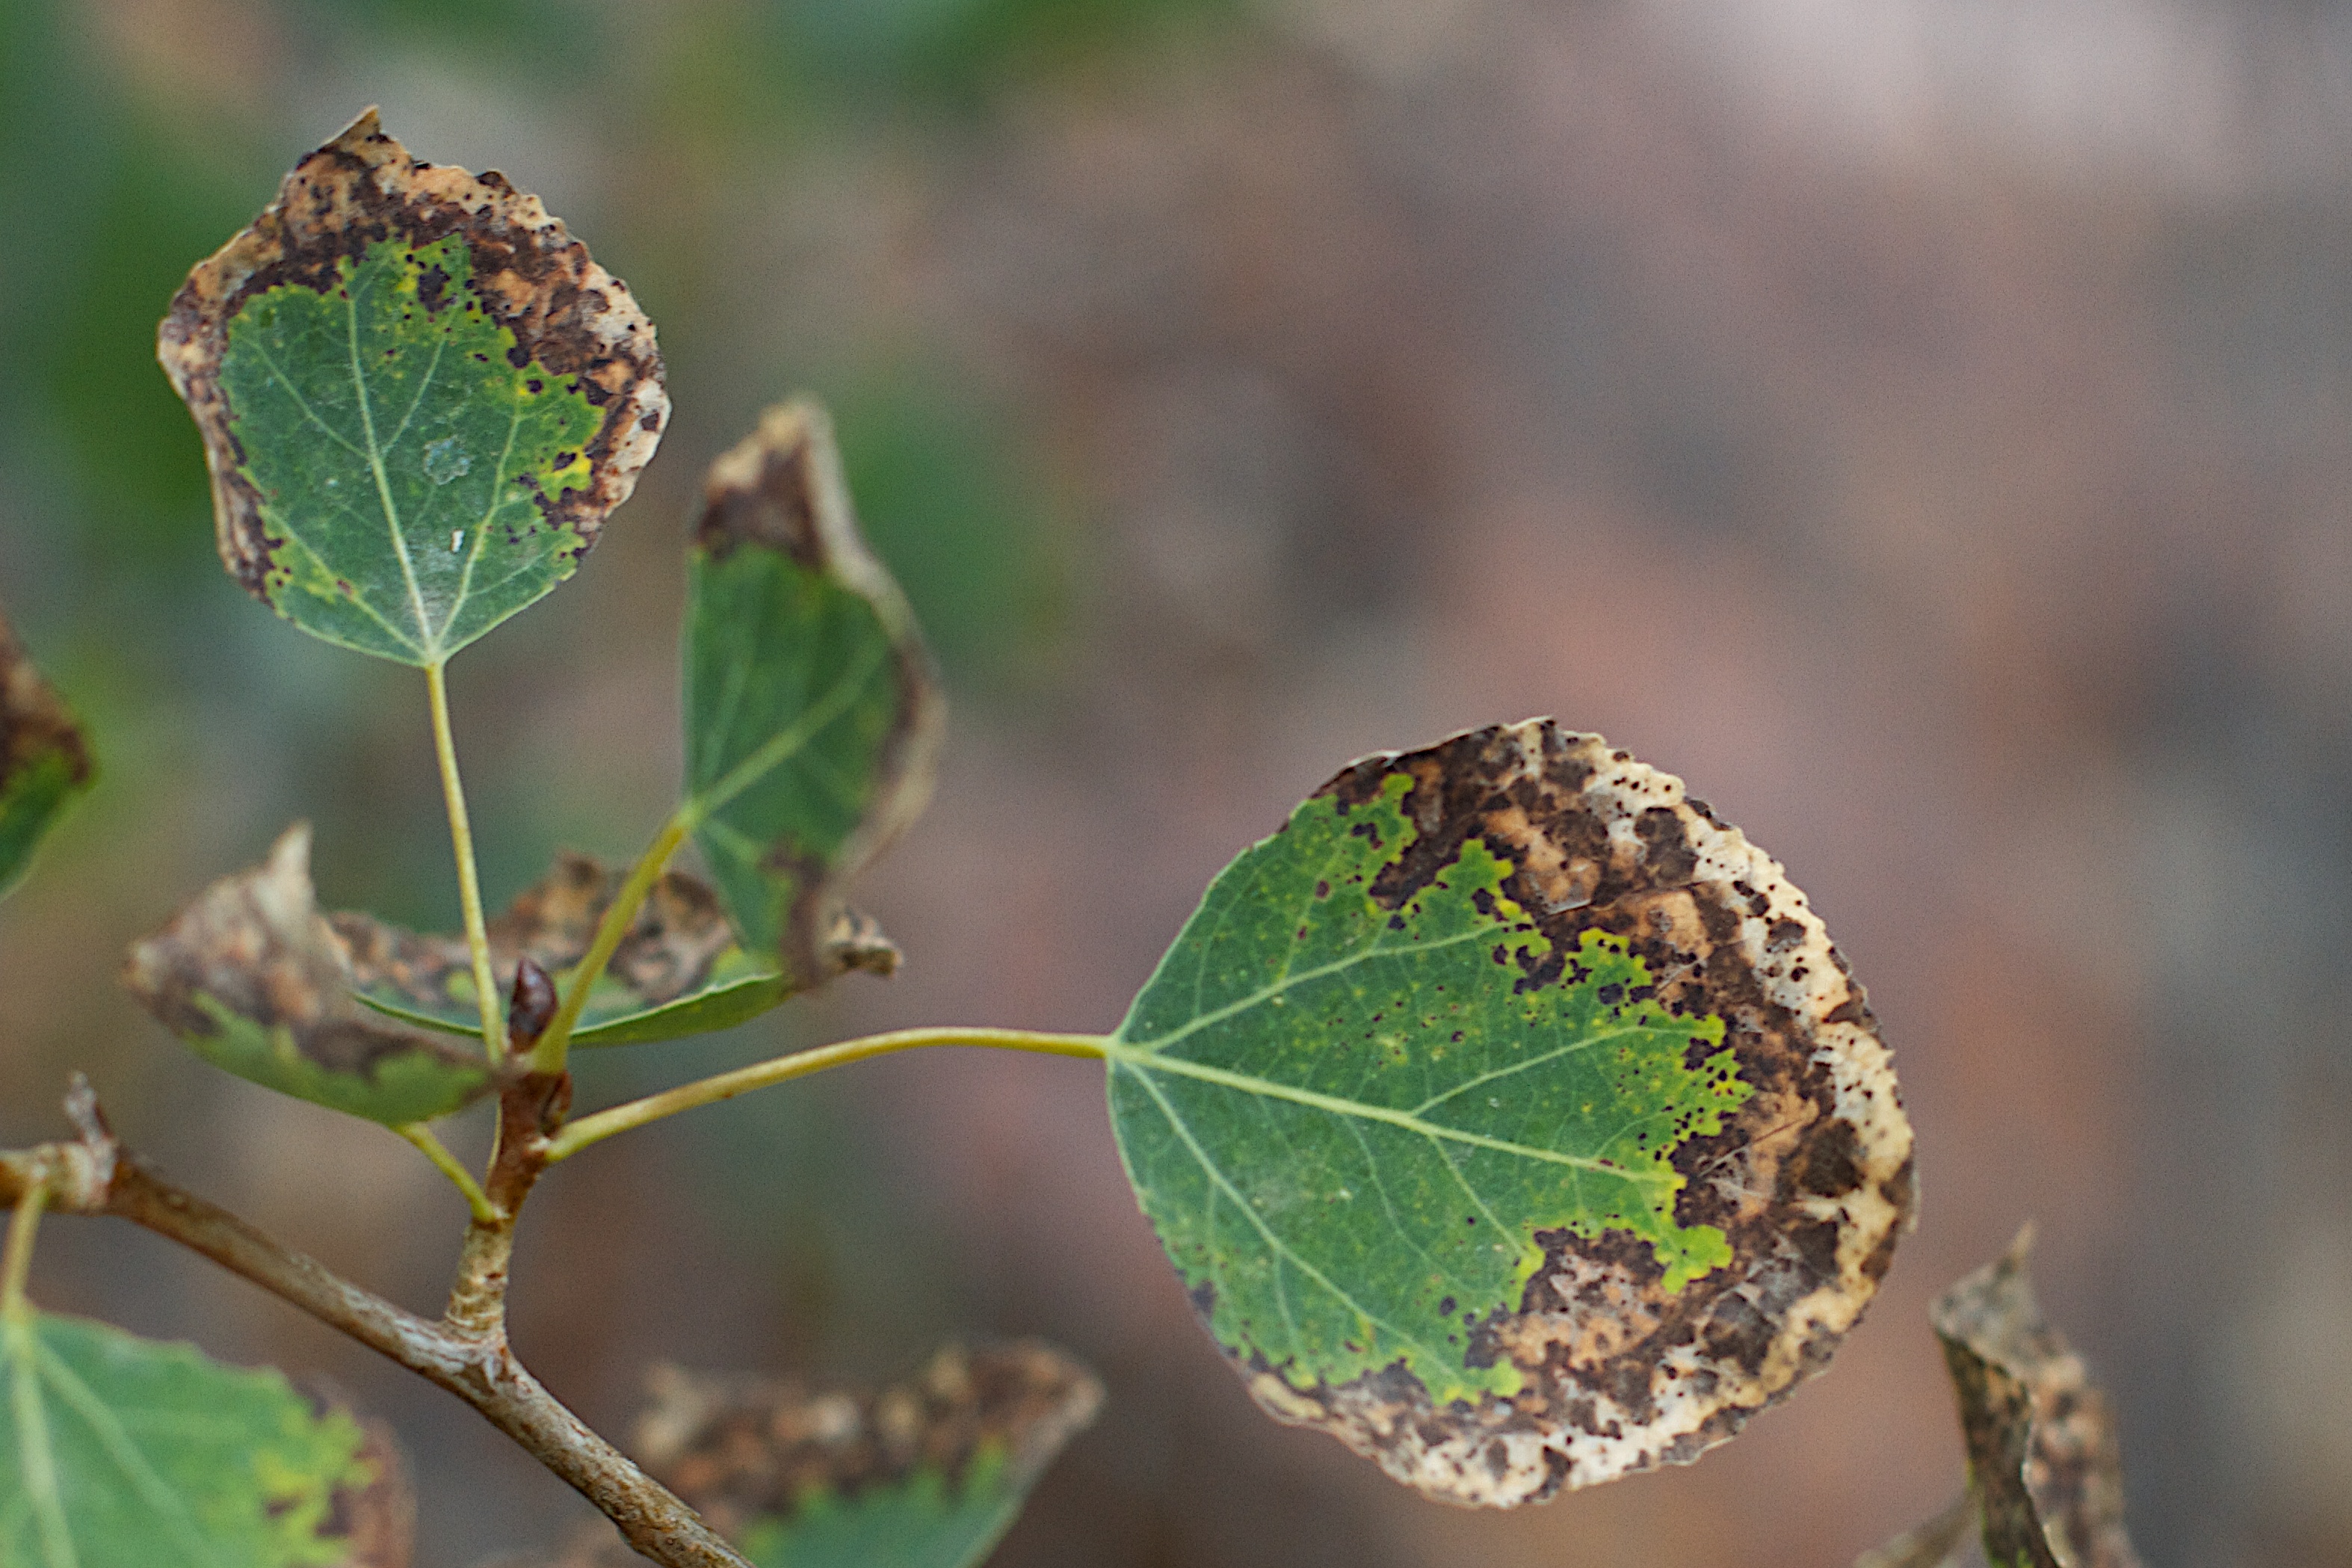
tree, nature, branch, plant, leaf, flower, green, produce, autumn, soil, botany, flora, fauna, close up, shrub, aspen, macro photography, flowering plant, plant stem, land plant